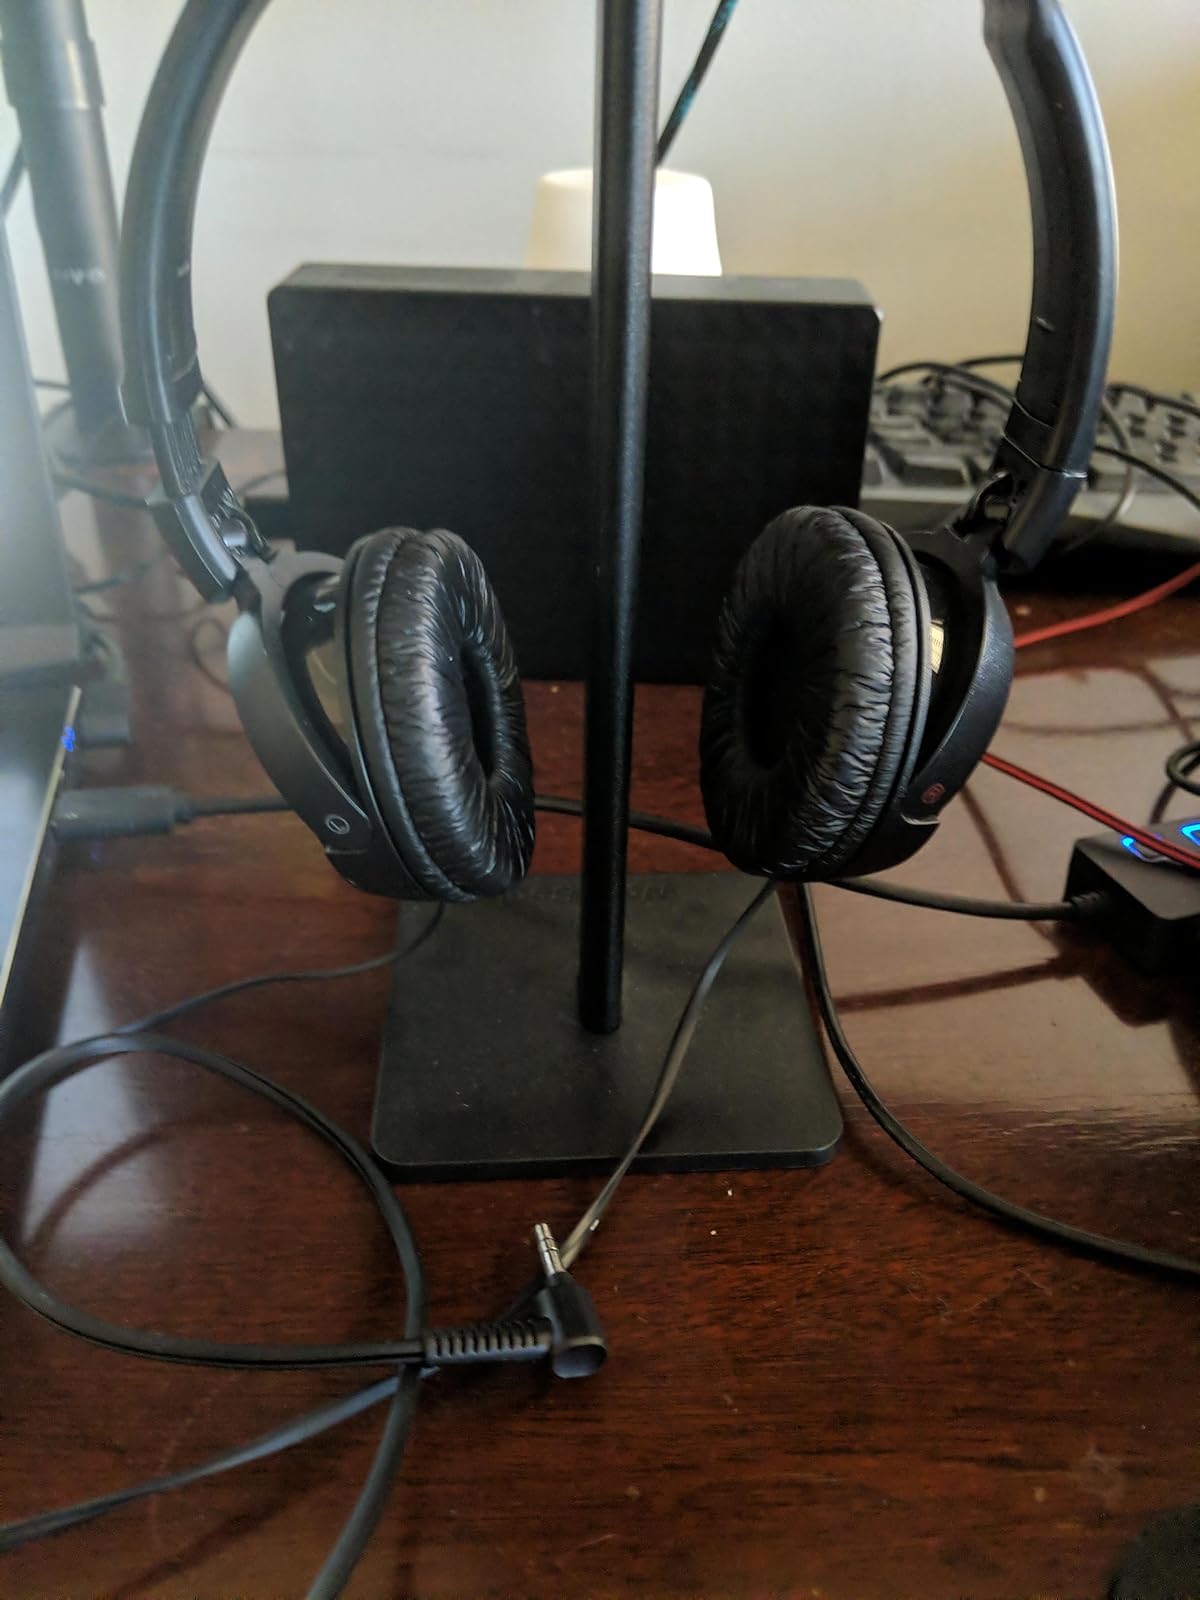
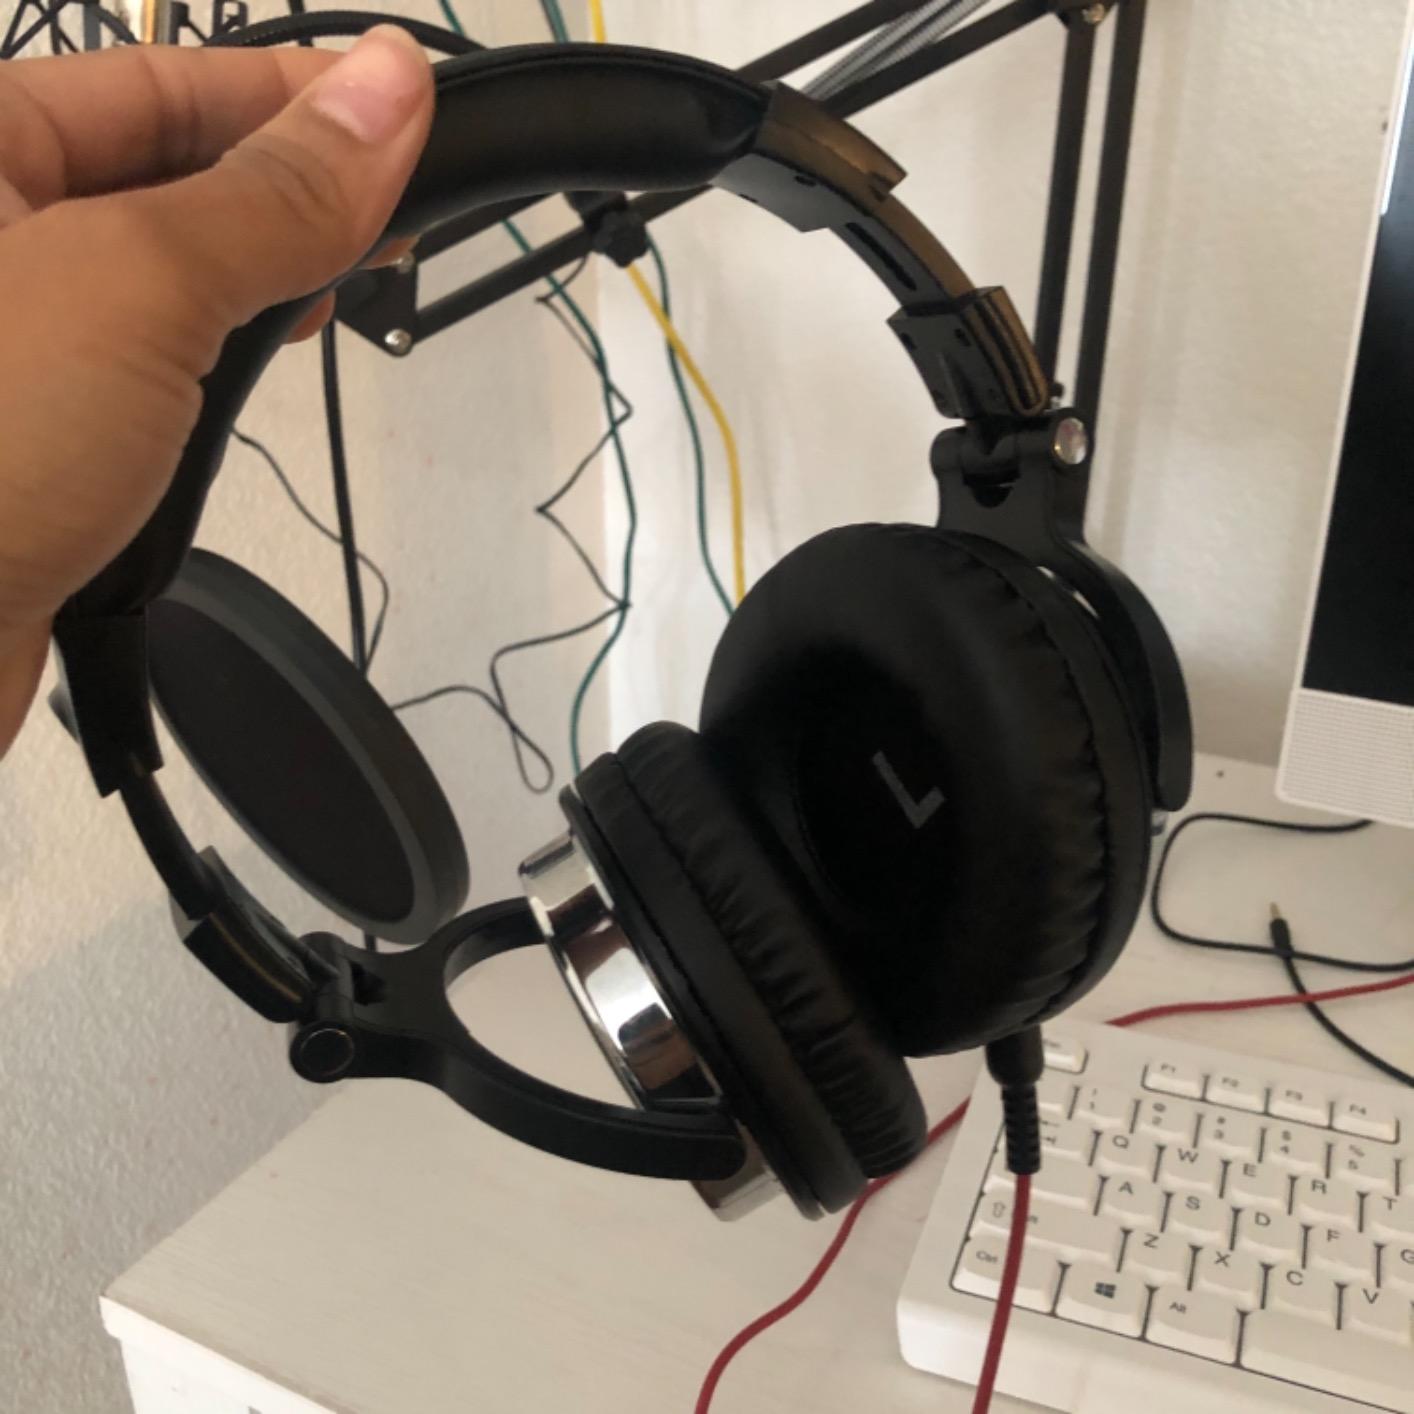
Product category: headphones
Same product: no